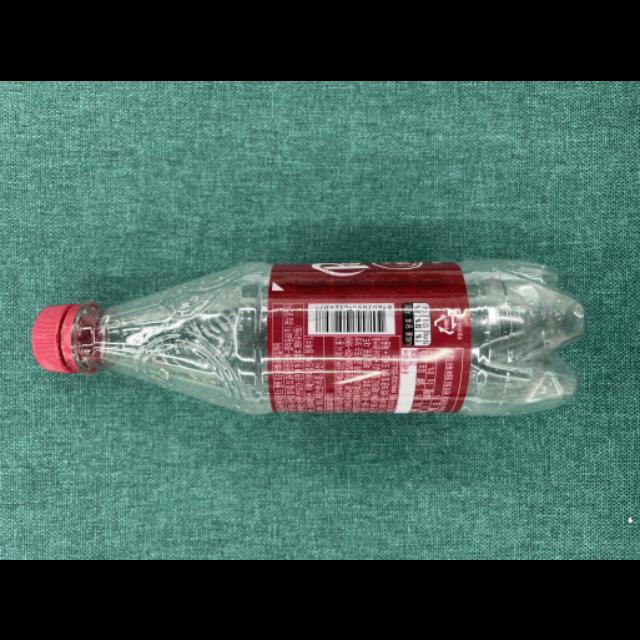
Label: bottles